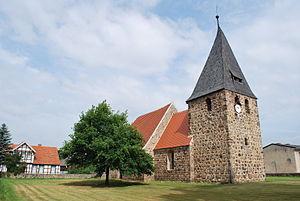
Wallstave est une commune allemande située dans l'arrondissement d'Altmark-Salzwedel et l'état de Saxe-Anhalt.